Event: Nepal Earthquake
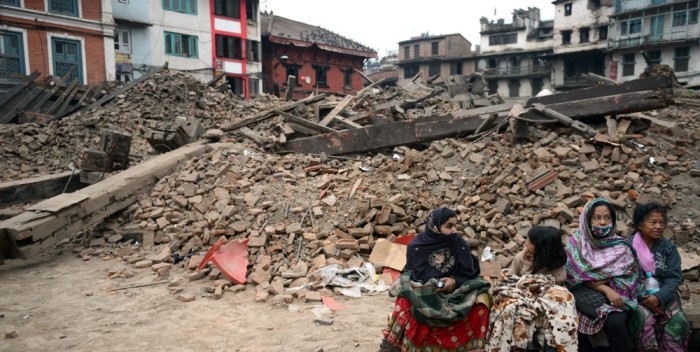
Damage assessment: damage